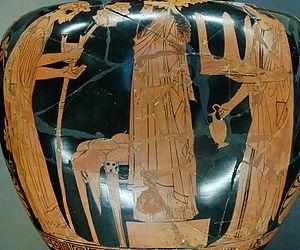
Culte dionysiaque. Détail d'un stamnos attique à figures rouges du Peintre d'Eupolis, vers 450-440 av. J.-C.
Dans l'Antiquité, les Lénéennes sont des fêtes grecques célébrées à Athènes et en Ionie. À l'instar des Dionysies, elles sont en l'honneur de Dionysos.